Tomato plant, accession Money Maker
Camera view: vertical (180 deg); turntable rotation: 30 degrees
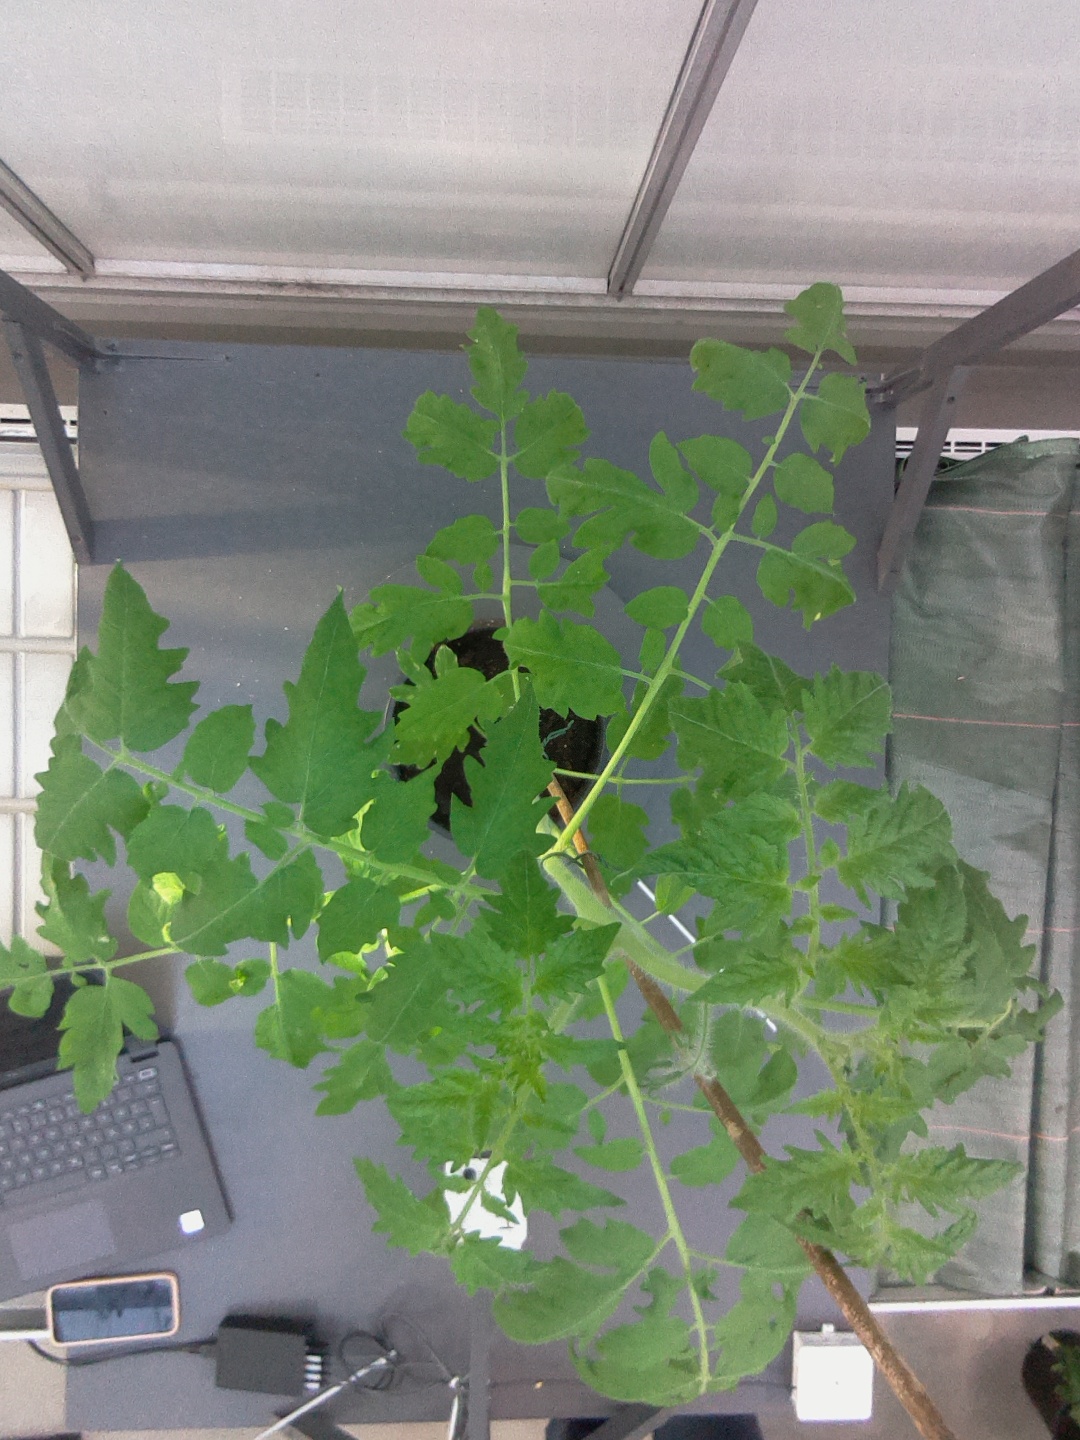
BBCH growth stage 22: 20%-30% Side shoots formed